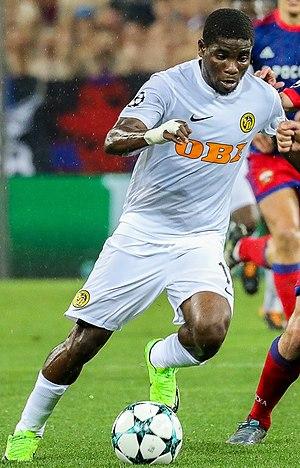
Roger Assalé, né le 13 novembre 1993 à Abengourou, est un footballeur international ivoirien évoluant au poste d'attaquant au CD Leganés, en prêt du BSC Young Boys.